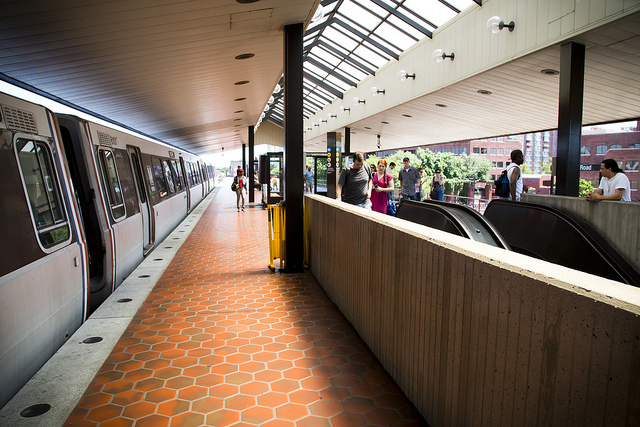
A train is pulled up to a terminal next to an escalator.

A train is at a covered outdoor station.

A transit train waits with its doors open in the station.

A train is at the subway station and people are walking around.

A train is stopped in an above ground station